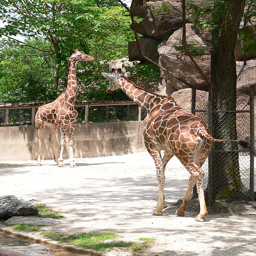
Two giraffes in the sunlight of a zoo with trees and rocks
Two giraffes in a sanctuary surrounded by trees
Two giraffes in their habitat at a zoo
two giraffes standing near one another near a tree
Two giraffe are standing inside of a habitat.